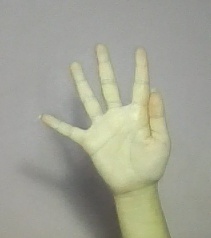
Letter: sheen